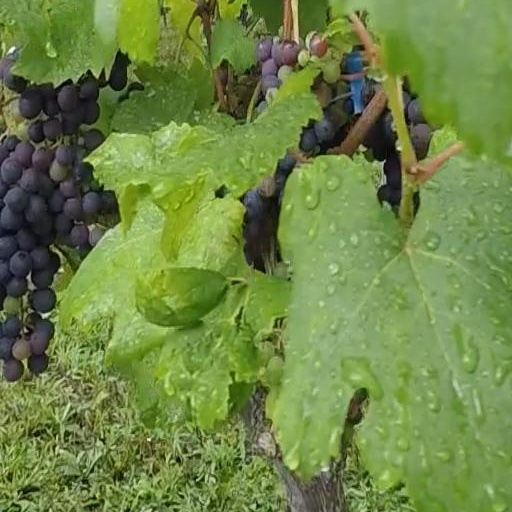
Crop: grape